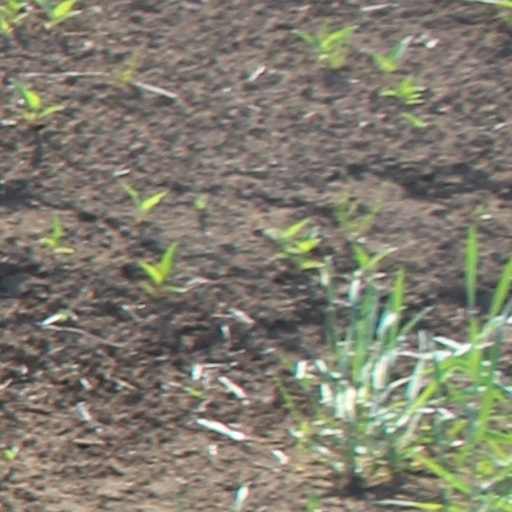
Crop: wheat